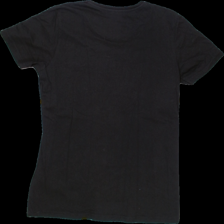
View: back
Type: T-shirt
Category: Ladies
Brand: Not Applicable
Colors: Black
Material: 100%cotton
Pattern: Logo print
Size: XS
Trend: No trend
Stains: No
Price range: 50-100
Recommended usage: Reuse